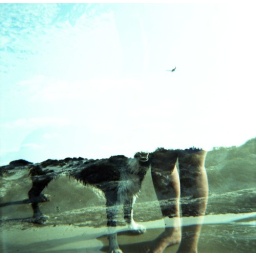
Stav, a stray dog and an airplane in the first double-exposure of mine that I approve.